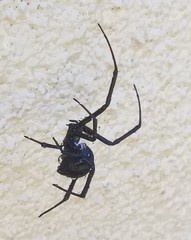
Species: Lactrodectus_hesperus